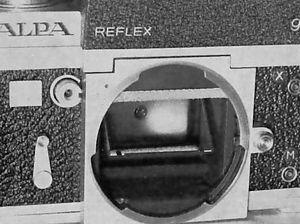
La mise au point télémétrique se base sur un instrument, le télémètre, permettant de mesurer la distance entre l'appareil photographique ou la caméra et le sujet visé sans qu'il soit nécessaire de se déplacer de l'un à l'autre. Le nom « télémètre » vient de « télé », distance, et « mètre », mesure, pour « mesure à distance » autant que « mesure de distance ». Il en existe deux types principaux.